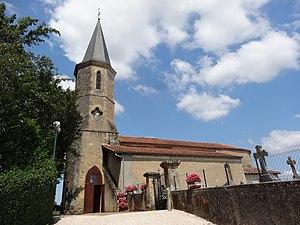
Église Saint-Martin de Laveraët.
Laveraët est une commune française située dans le département du Gers en région Occitanie.
La liste des églises du Gers recense de manière exhaustive les églises situées dans le département français du Gers.